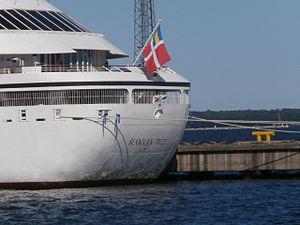
Le drapeau des Bahamas est composé de trois bandes horizontales turquoise et jaune, un triangle équilatéral noir se trouve du côté de la hampe.